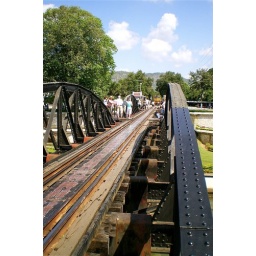
On lookers awaiting the arrival of the train to pass over the bridge over the river Kwai pic taken in Bangkok